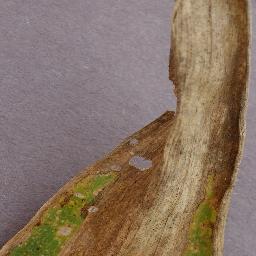
Label: Corn_(Maize)___Northern_Leaf_Blight